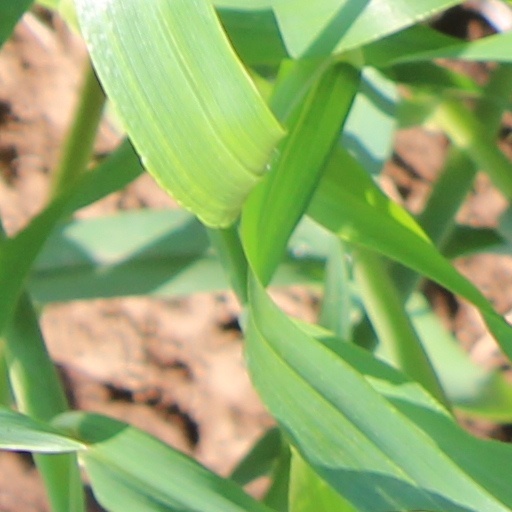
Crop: wheat